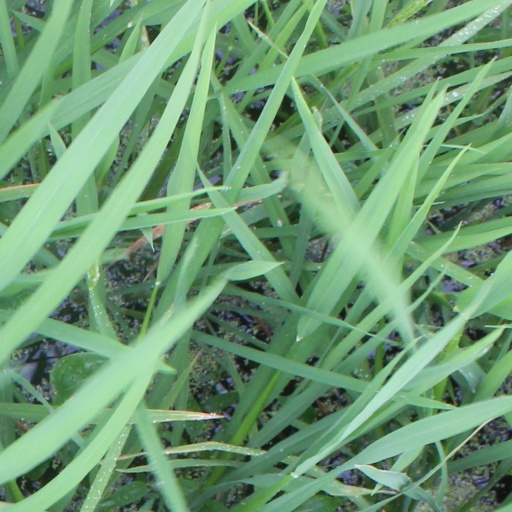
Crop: rice